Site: brandenburg
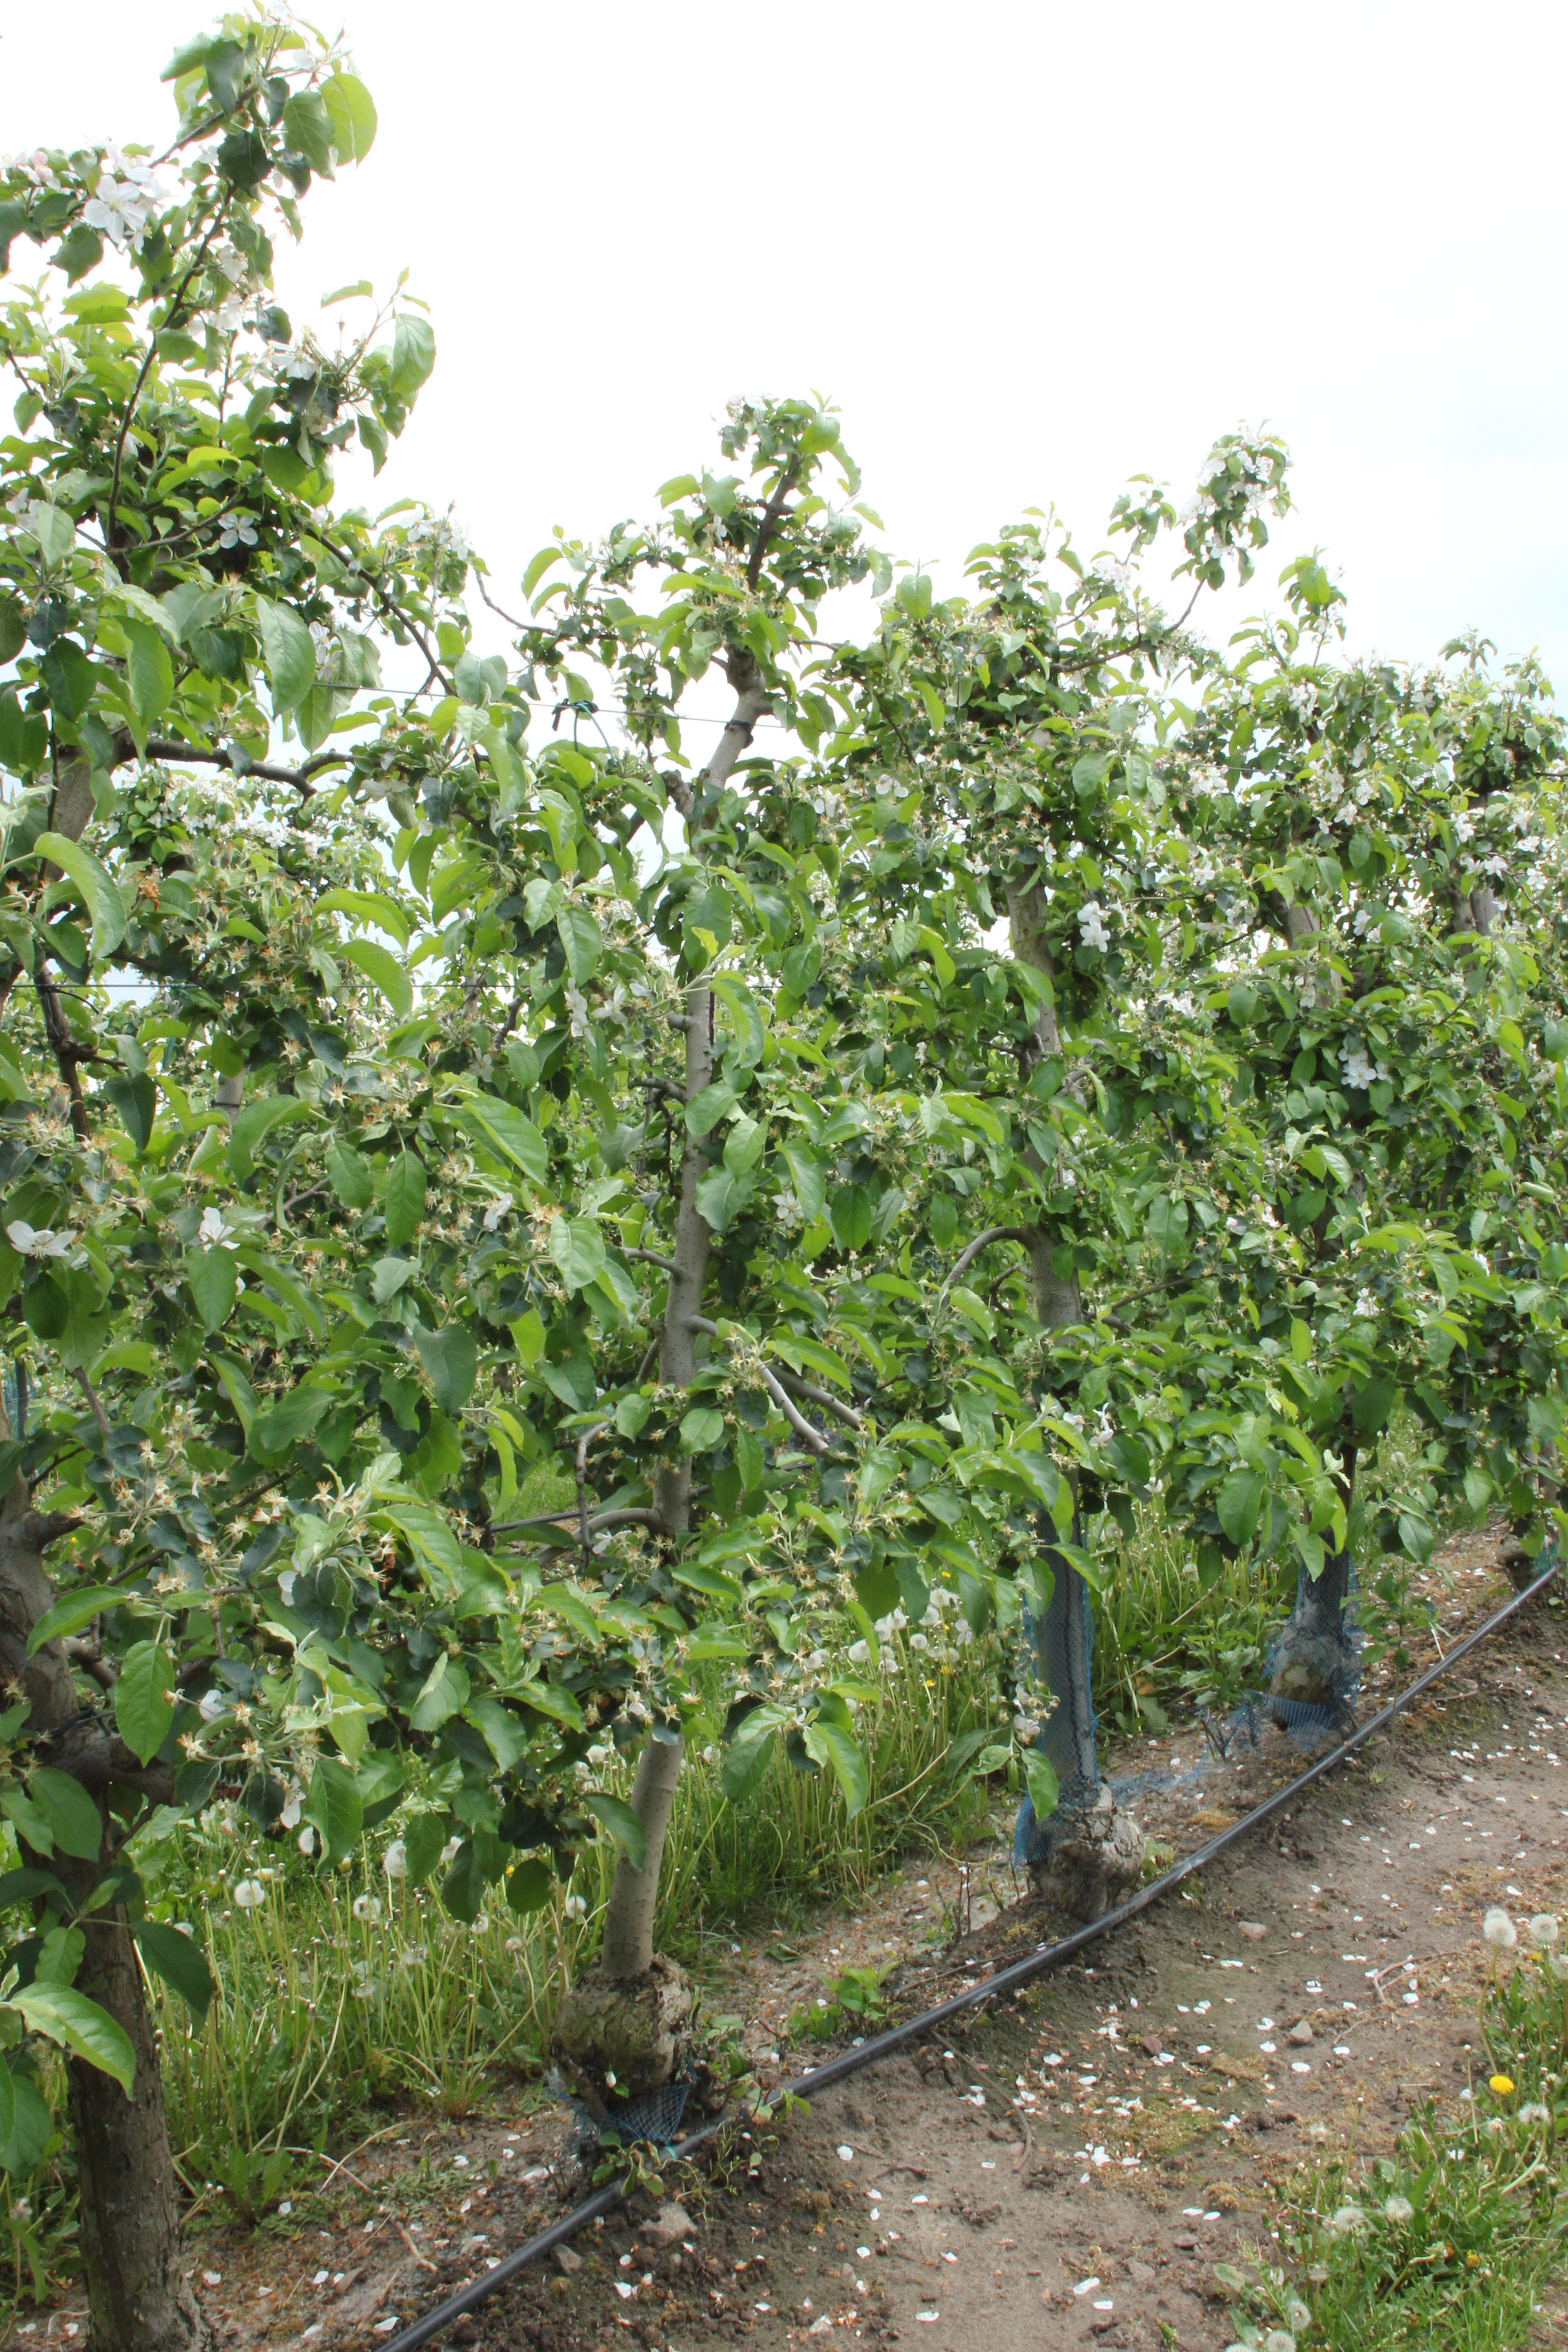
Growth stage (BBCH 67): Flowering